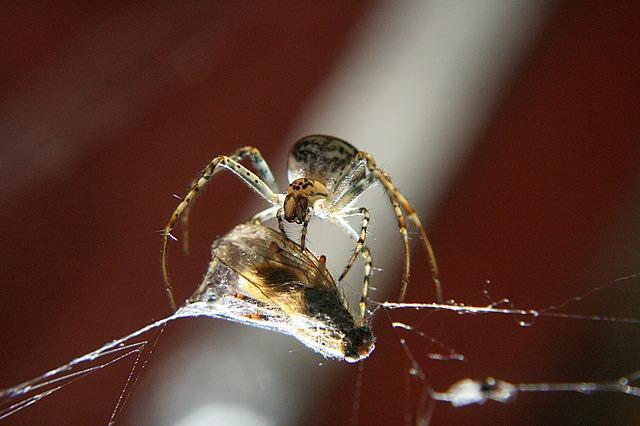
spider